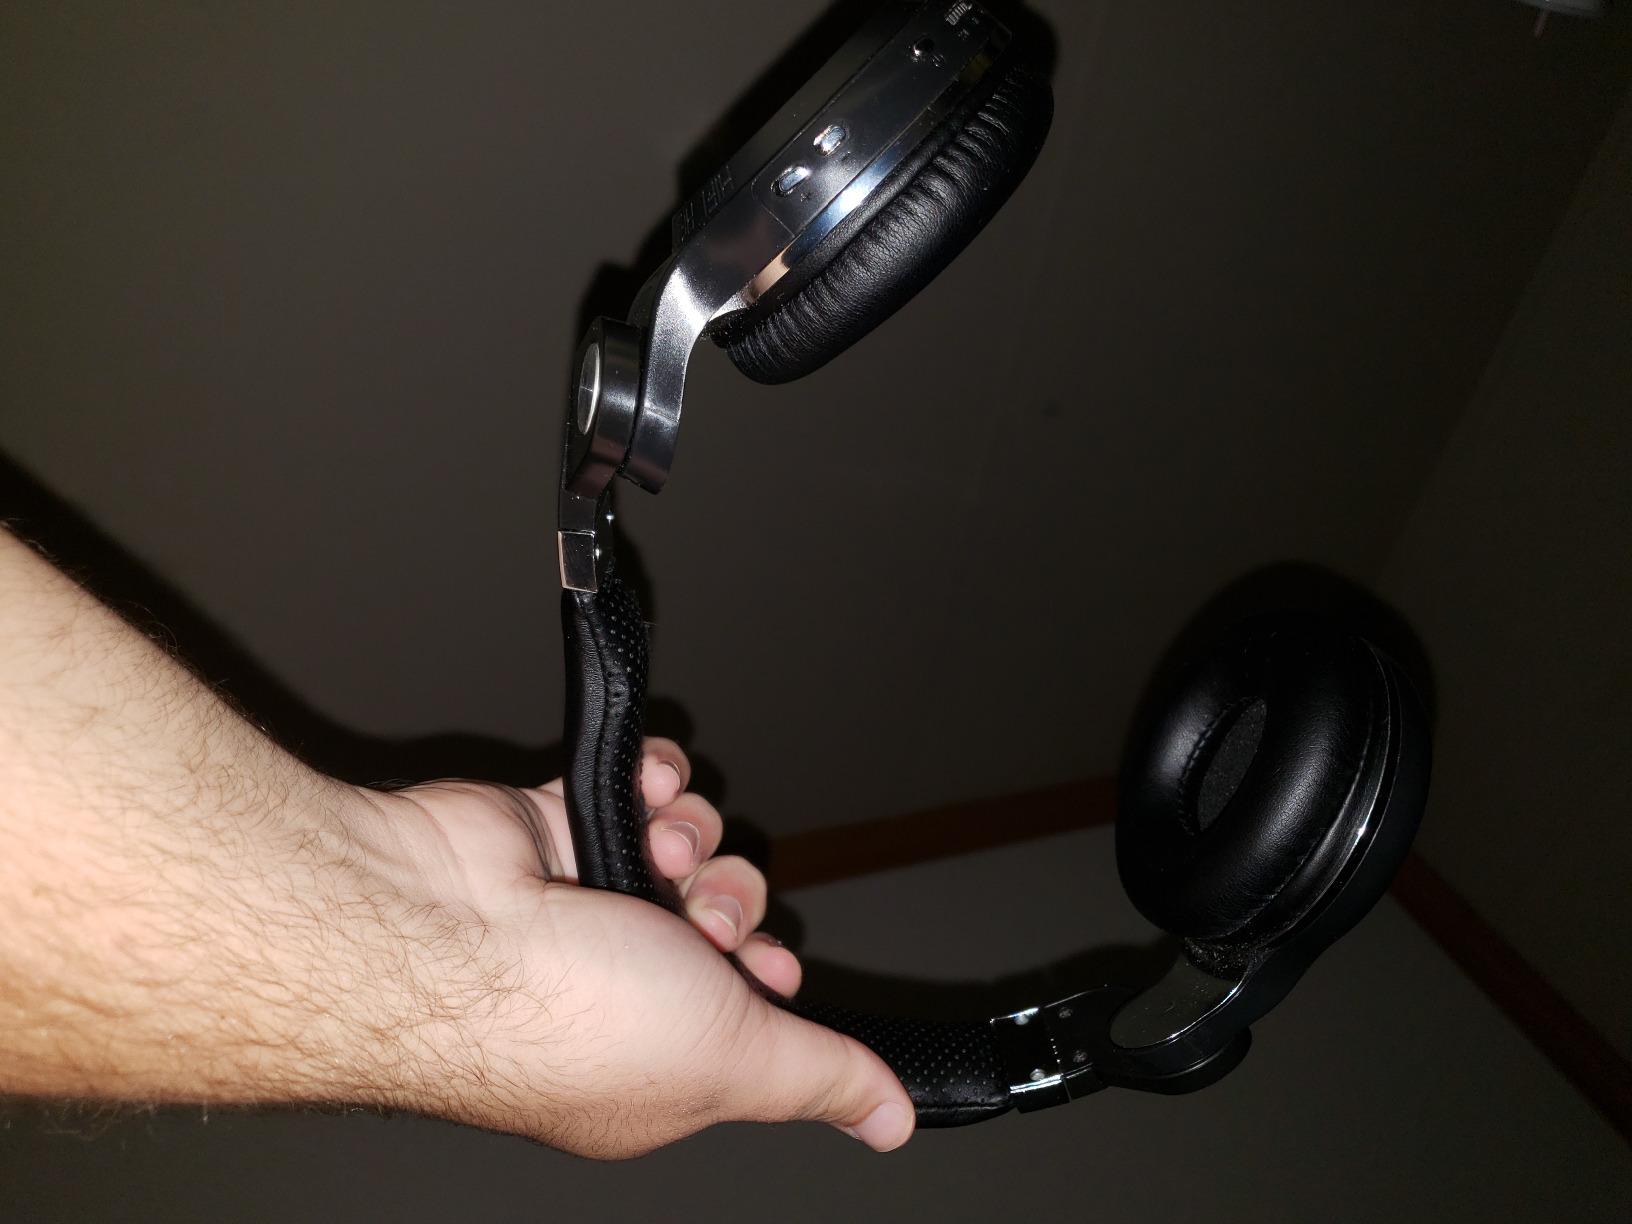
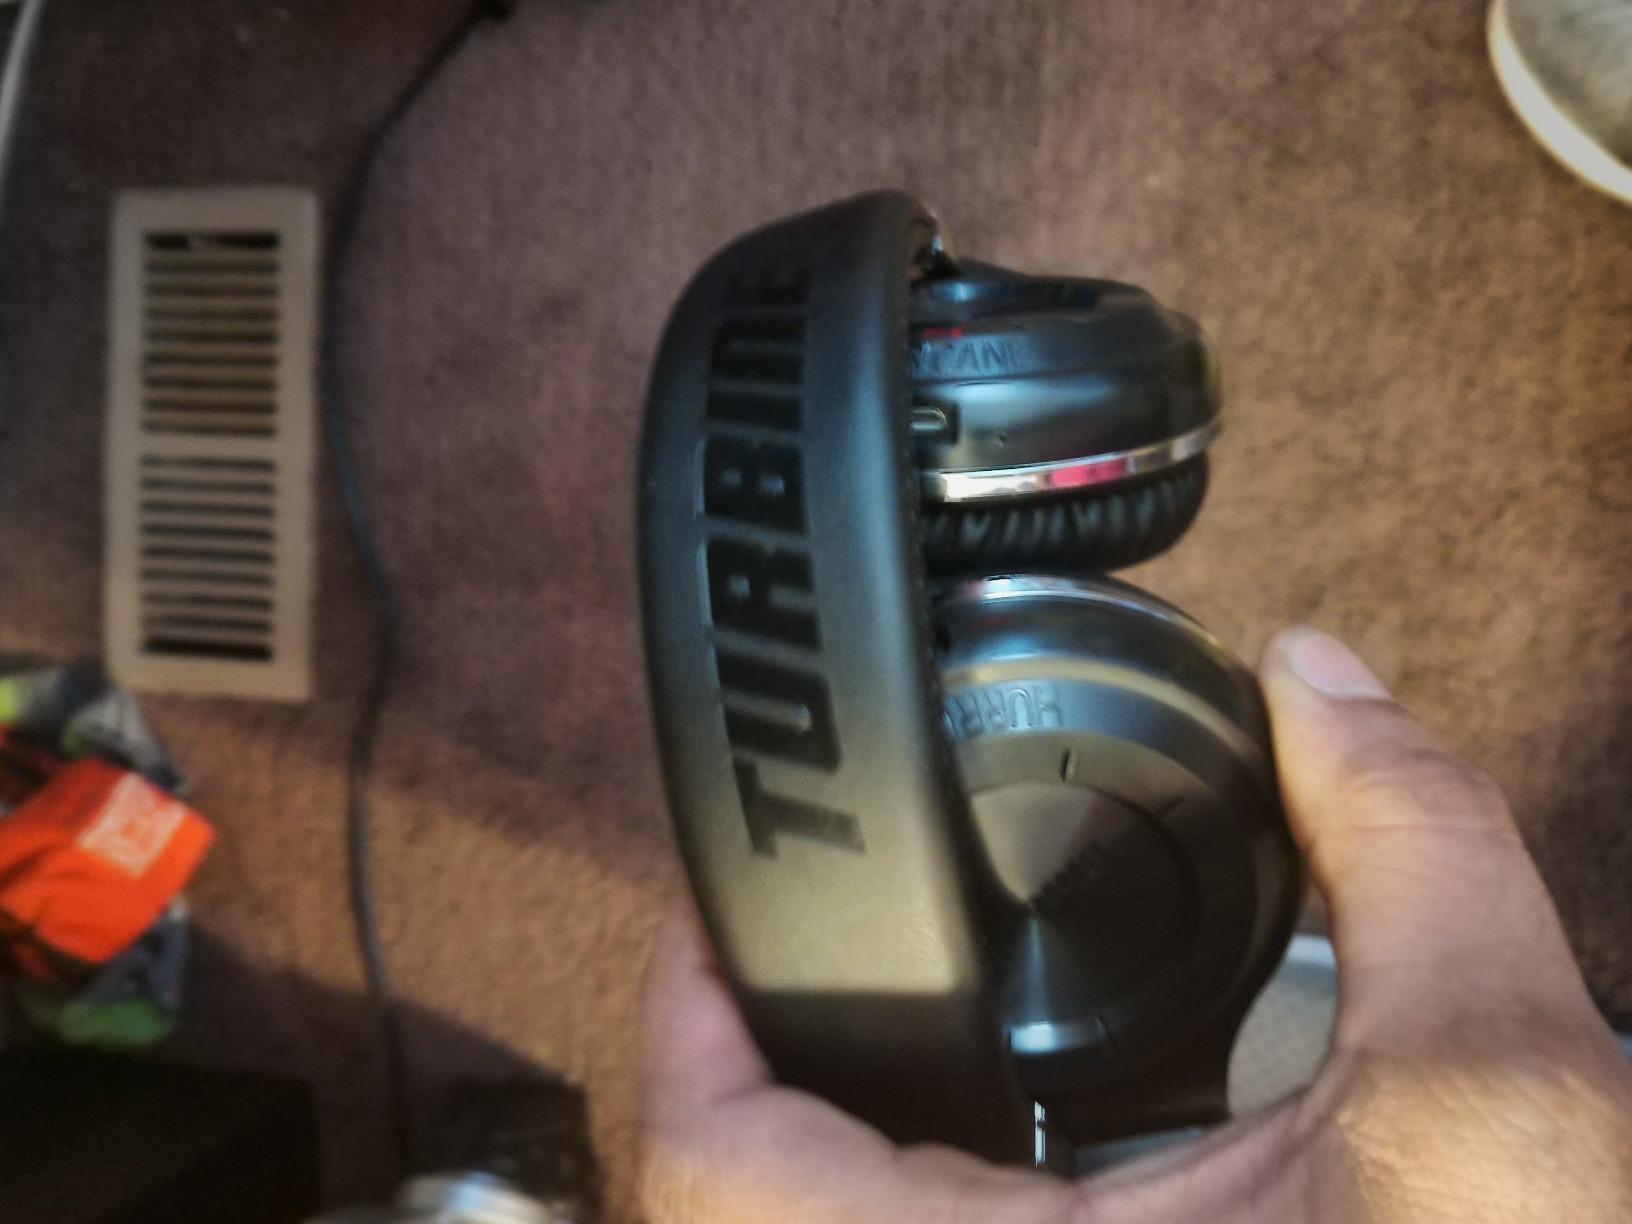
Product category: headphones
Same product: yes